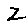
Label: 2